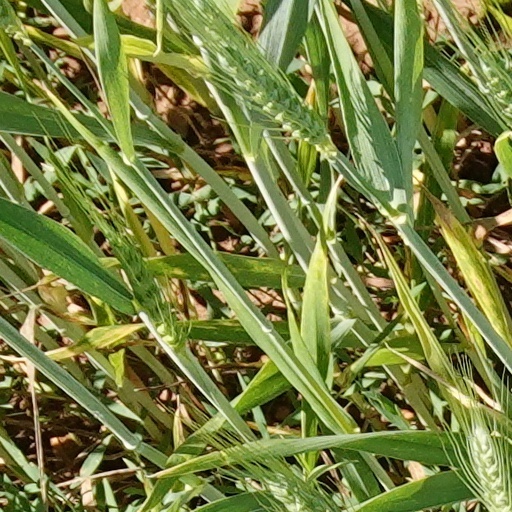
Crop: wheat